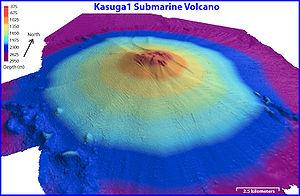
Un mont sous-marin est une montagne ou un ancien volcan s'élevant depuis le fond de la mer mais sans atteindre la surface de l'océan.